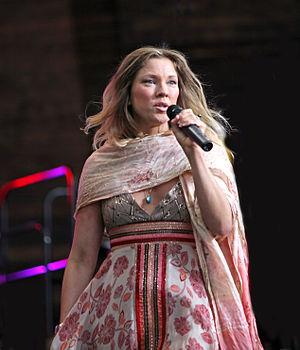
Anna Pernilla Bäckman, née le 12 février 1969 à Nynäshamn dans le comté de Stockholm, est une chanteuse suédoise connue sous le nom de Meja.